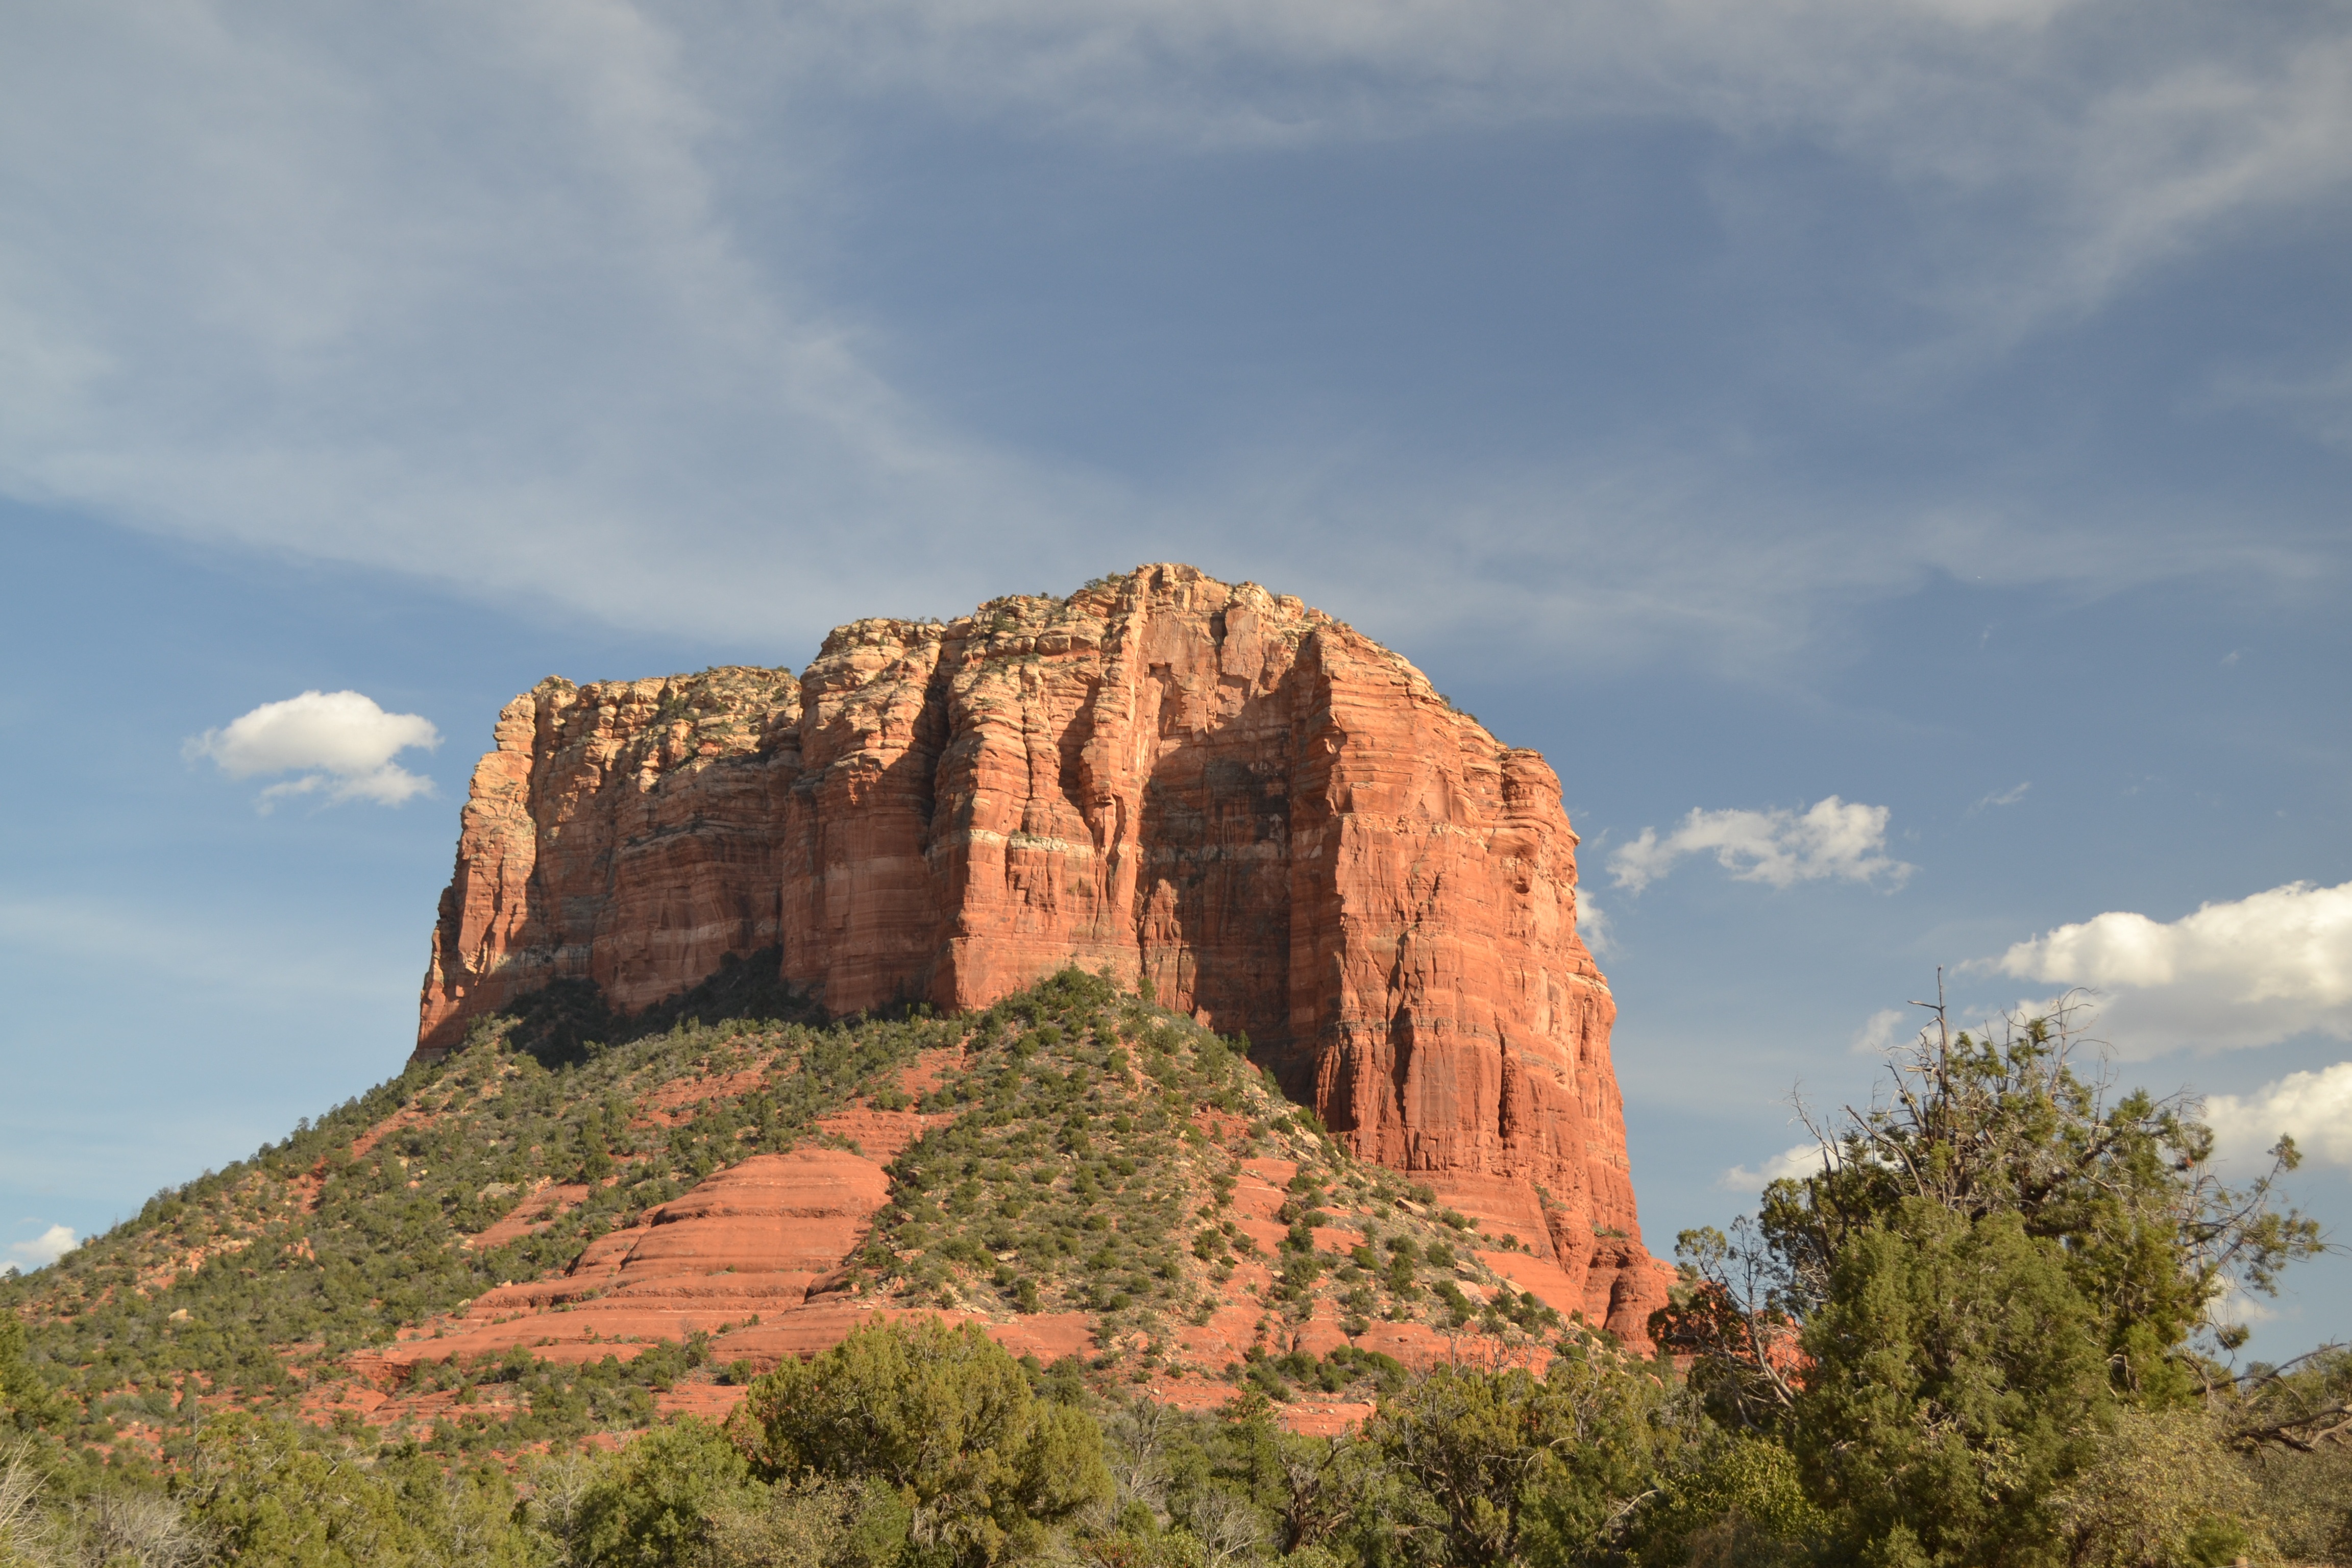
rock, mountain, desert, formation, cliff, arch, scenic, park, terrain, national park, arizona, geology, badlands, plateau, sedona, southwest, butte, geographical feature, mountainous landforms